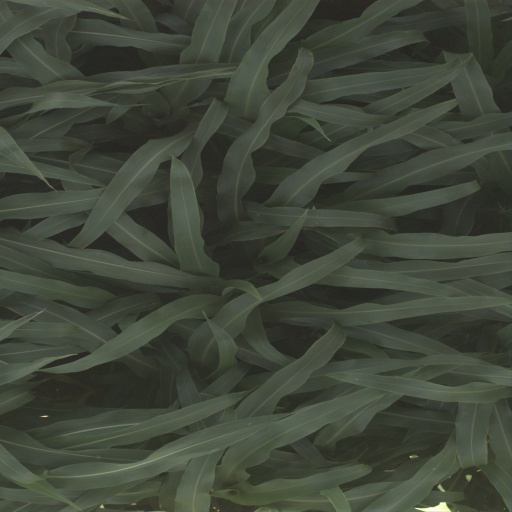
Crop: sorghum